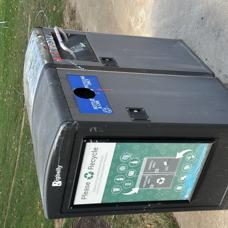
Label: recycling